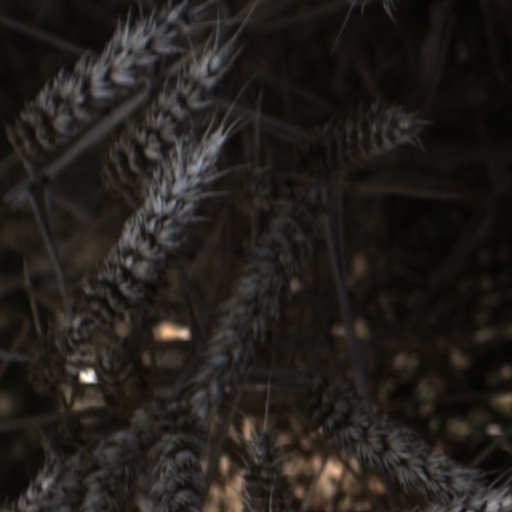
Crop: wheat